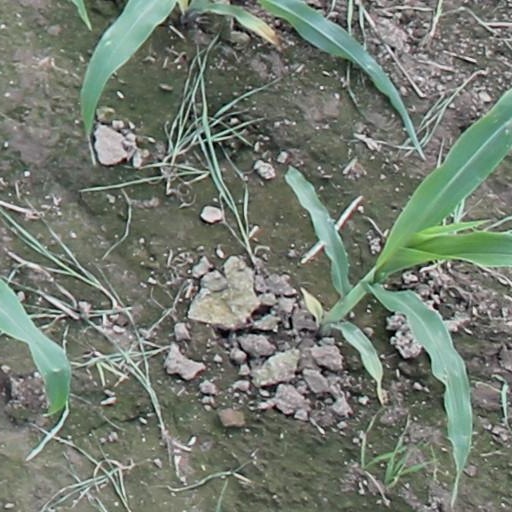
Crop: maize; corn